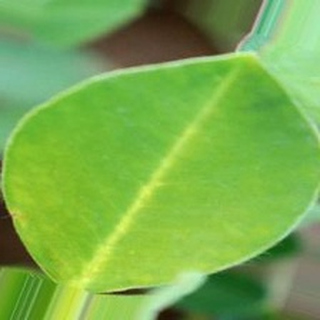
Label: healthy_groundnut